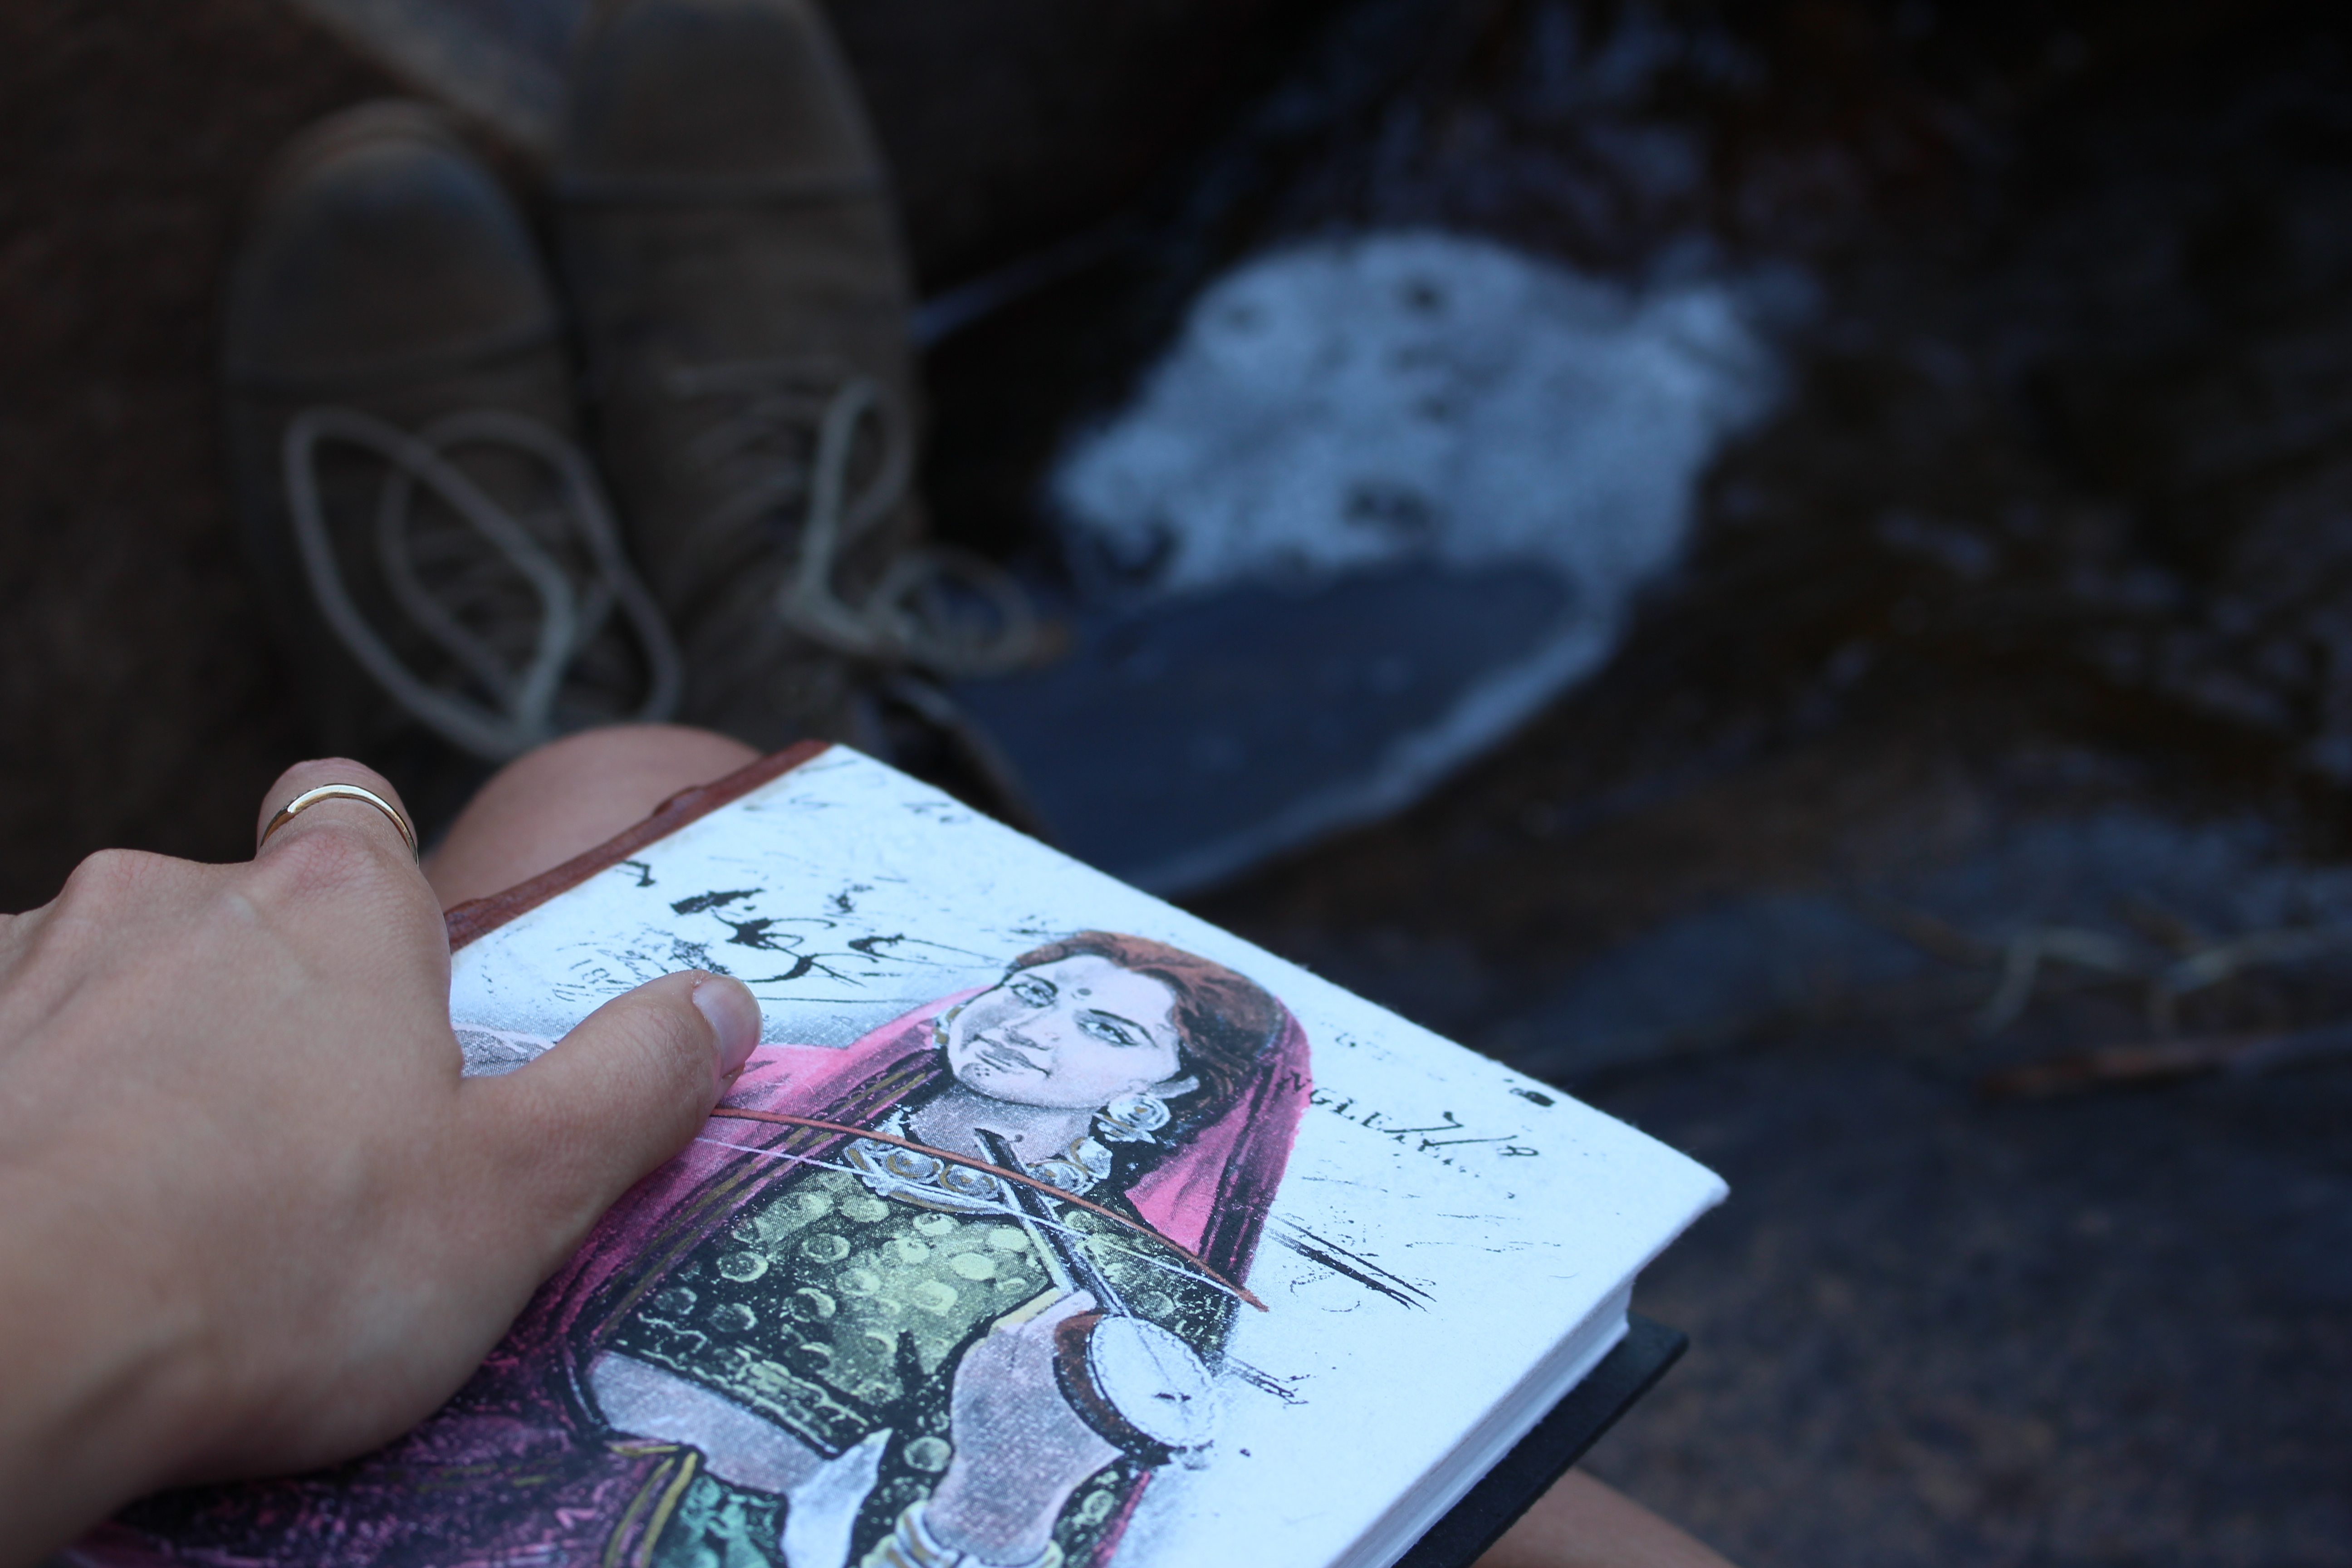
writing, hand, money, art